Kota santri

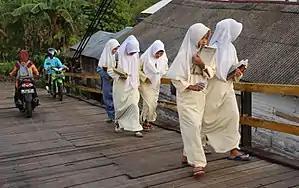
A group of "santri" in Banjar, a place known as "kota santri"

Kota santri ("city of santri" or "city of pious people") is an epithet used in Indonesia, predominantly in Java, given to a region historically important in the context of Islamic education. The term "santri" generally means a Muslim student who studies at "pesantren", an Islamic boarding school indigenous to the Indonesian archipelago.